The Church of Jesus Christ of Latter-day Saints in Wales

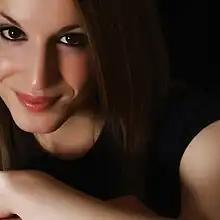
Jessica Garlick, a Welsh Latter-day Saint

Dan Jones and faithful Welsh members greatly influenced the formation of the Mormon Tabernacle Choir. Jones helped bring a group of 250 Welsh converts to the United States. Among these faithful church members were many singers who would help form the church's choir. John Parry, one of the members in this group, directed 85 Welsh converts in a special musical number at the October 1849 General Conference. Parry was asked by Brigham Young to form and direct a choir, which later became known as the Mormon Tabernacle Choir.